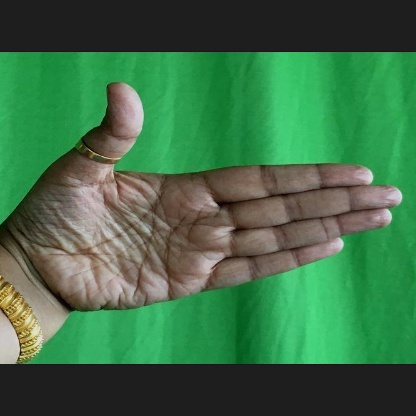
Mudra: Ardhachandran